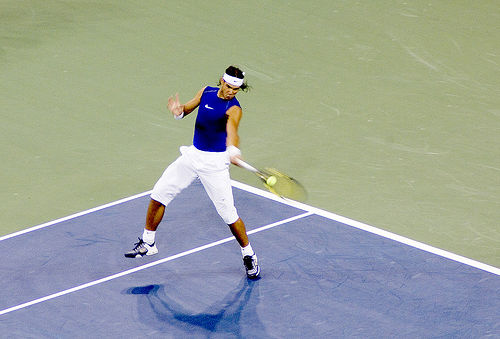
vận động viên tennis nam đang đứng trên sân cầm vợt đỡ bóng